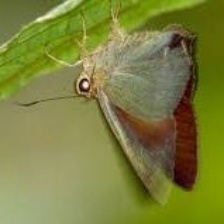
Species: COMMON BANDED AWL